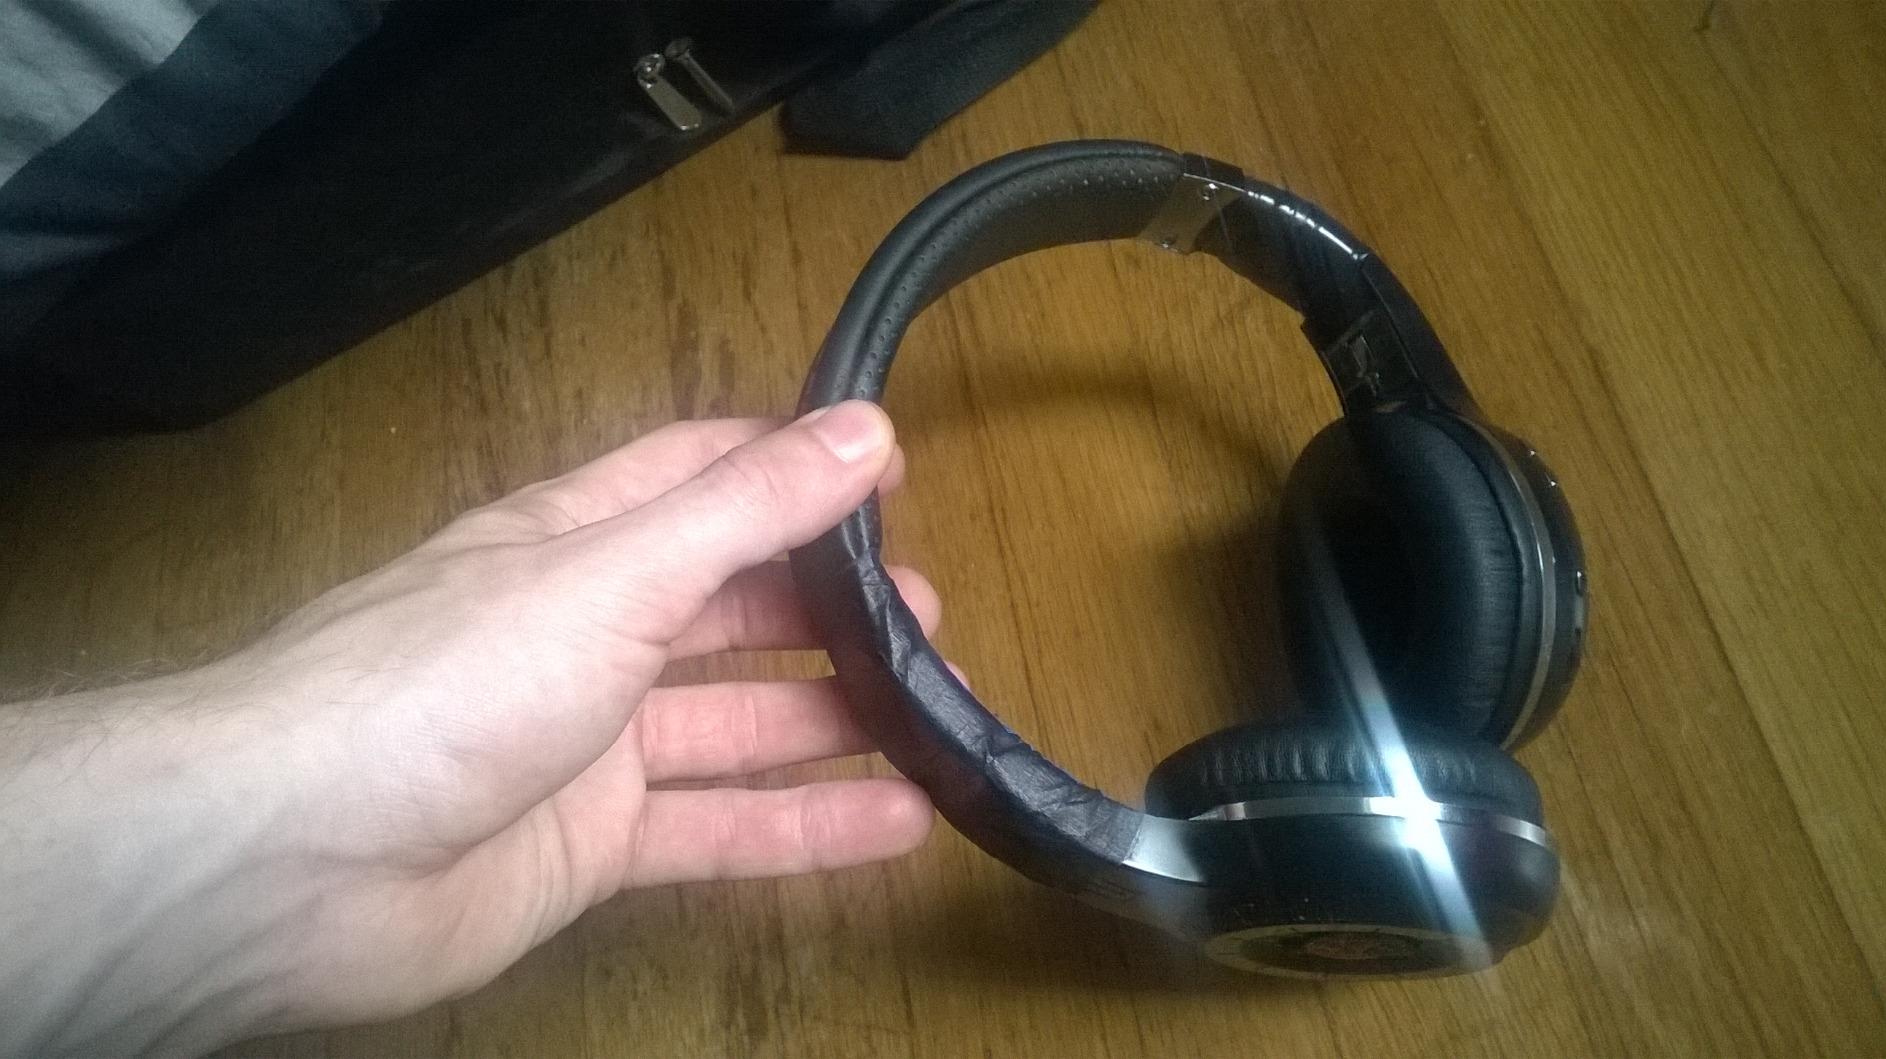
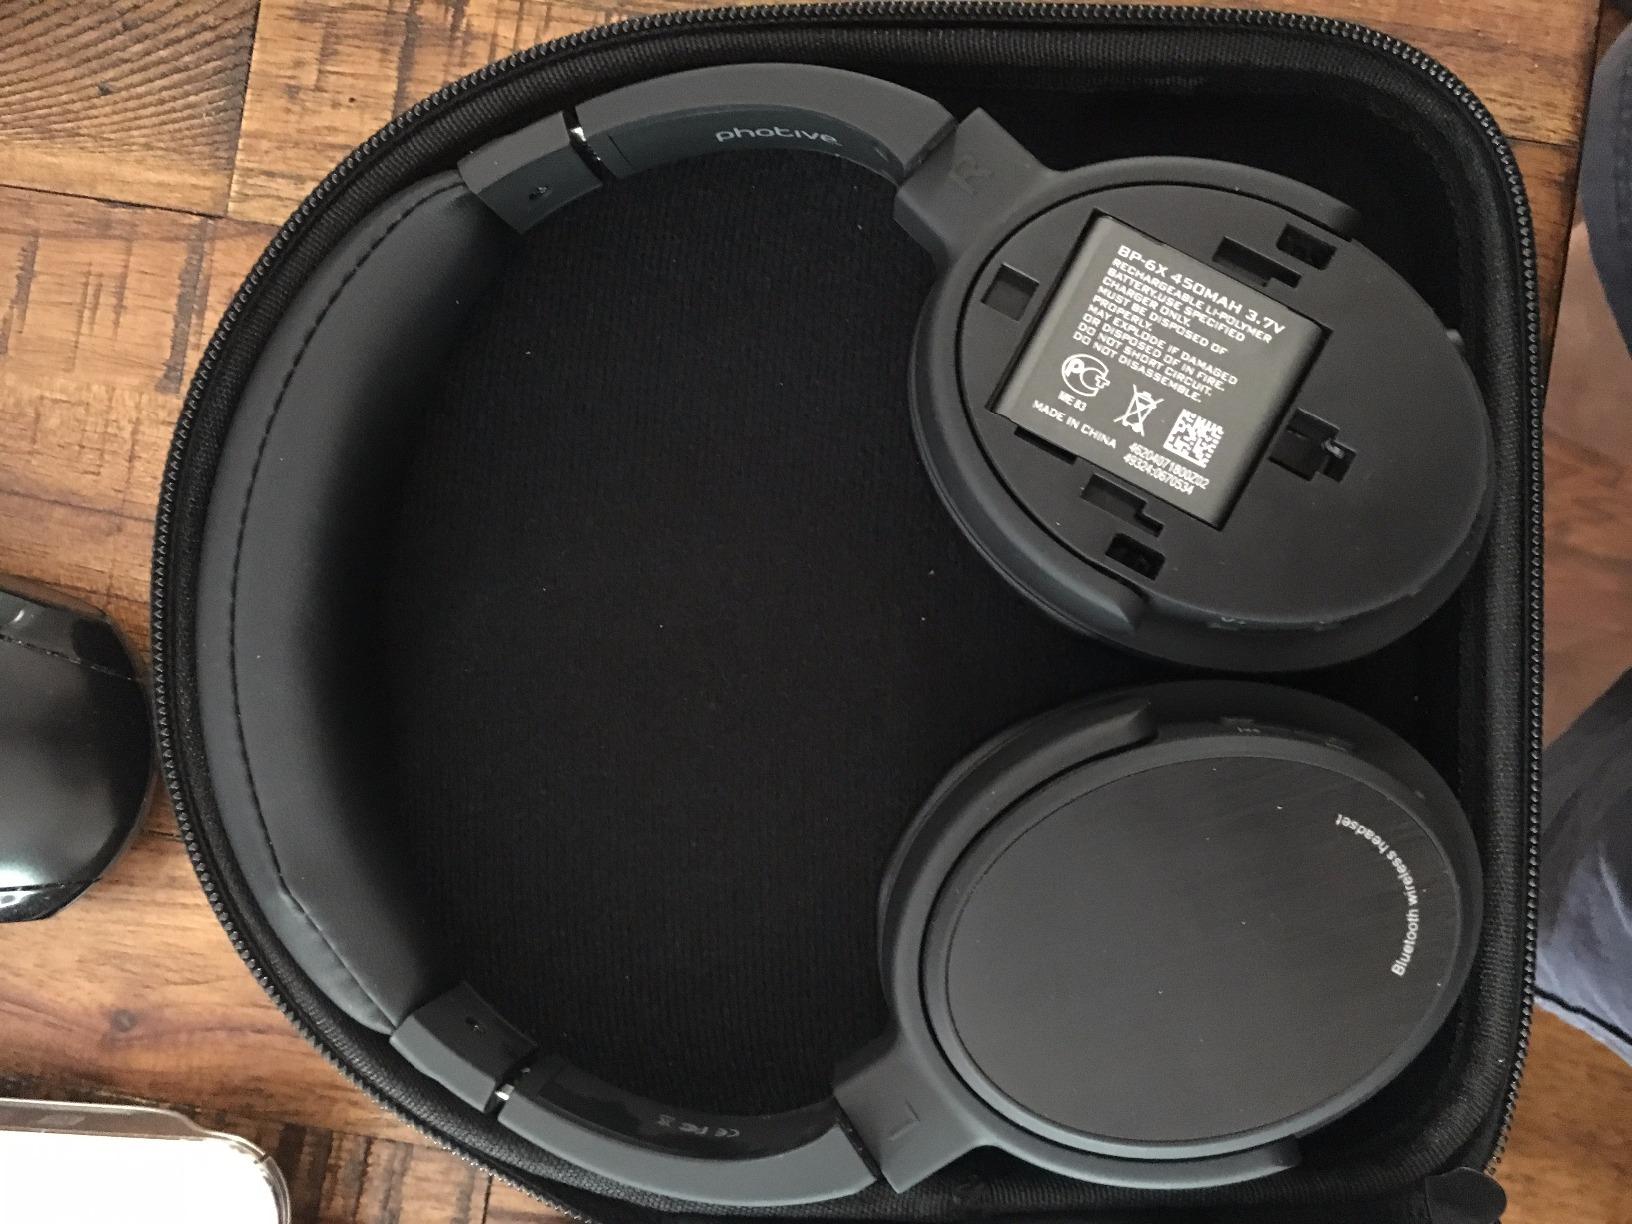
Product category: headphones
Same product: no